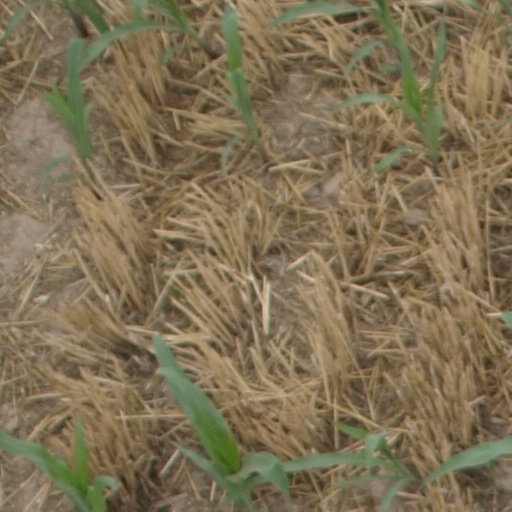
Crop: maize; corn